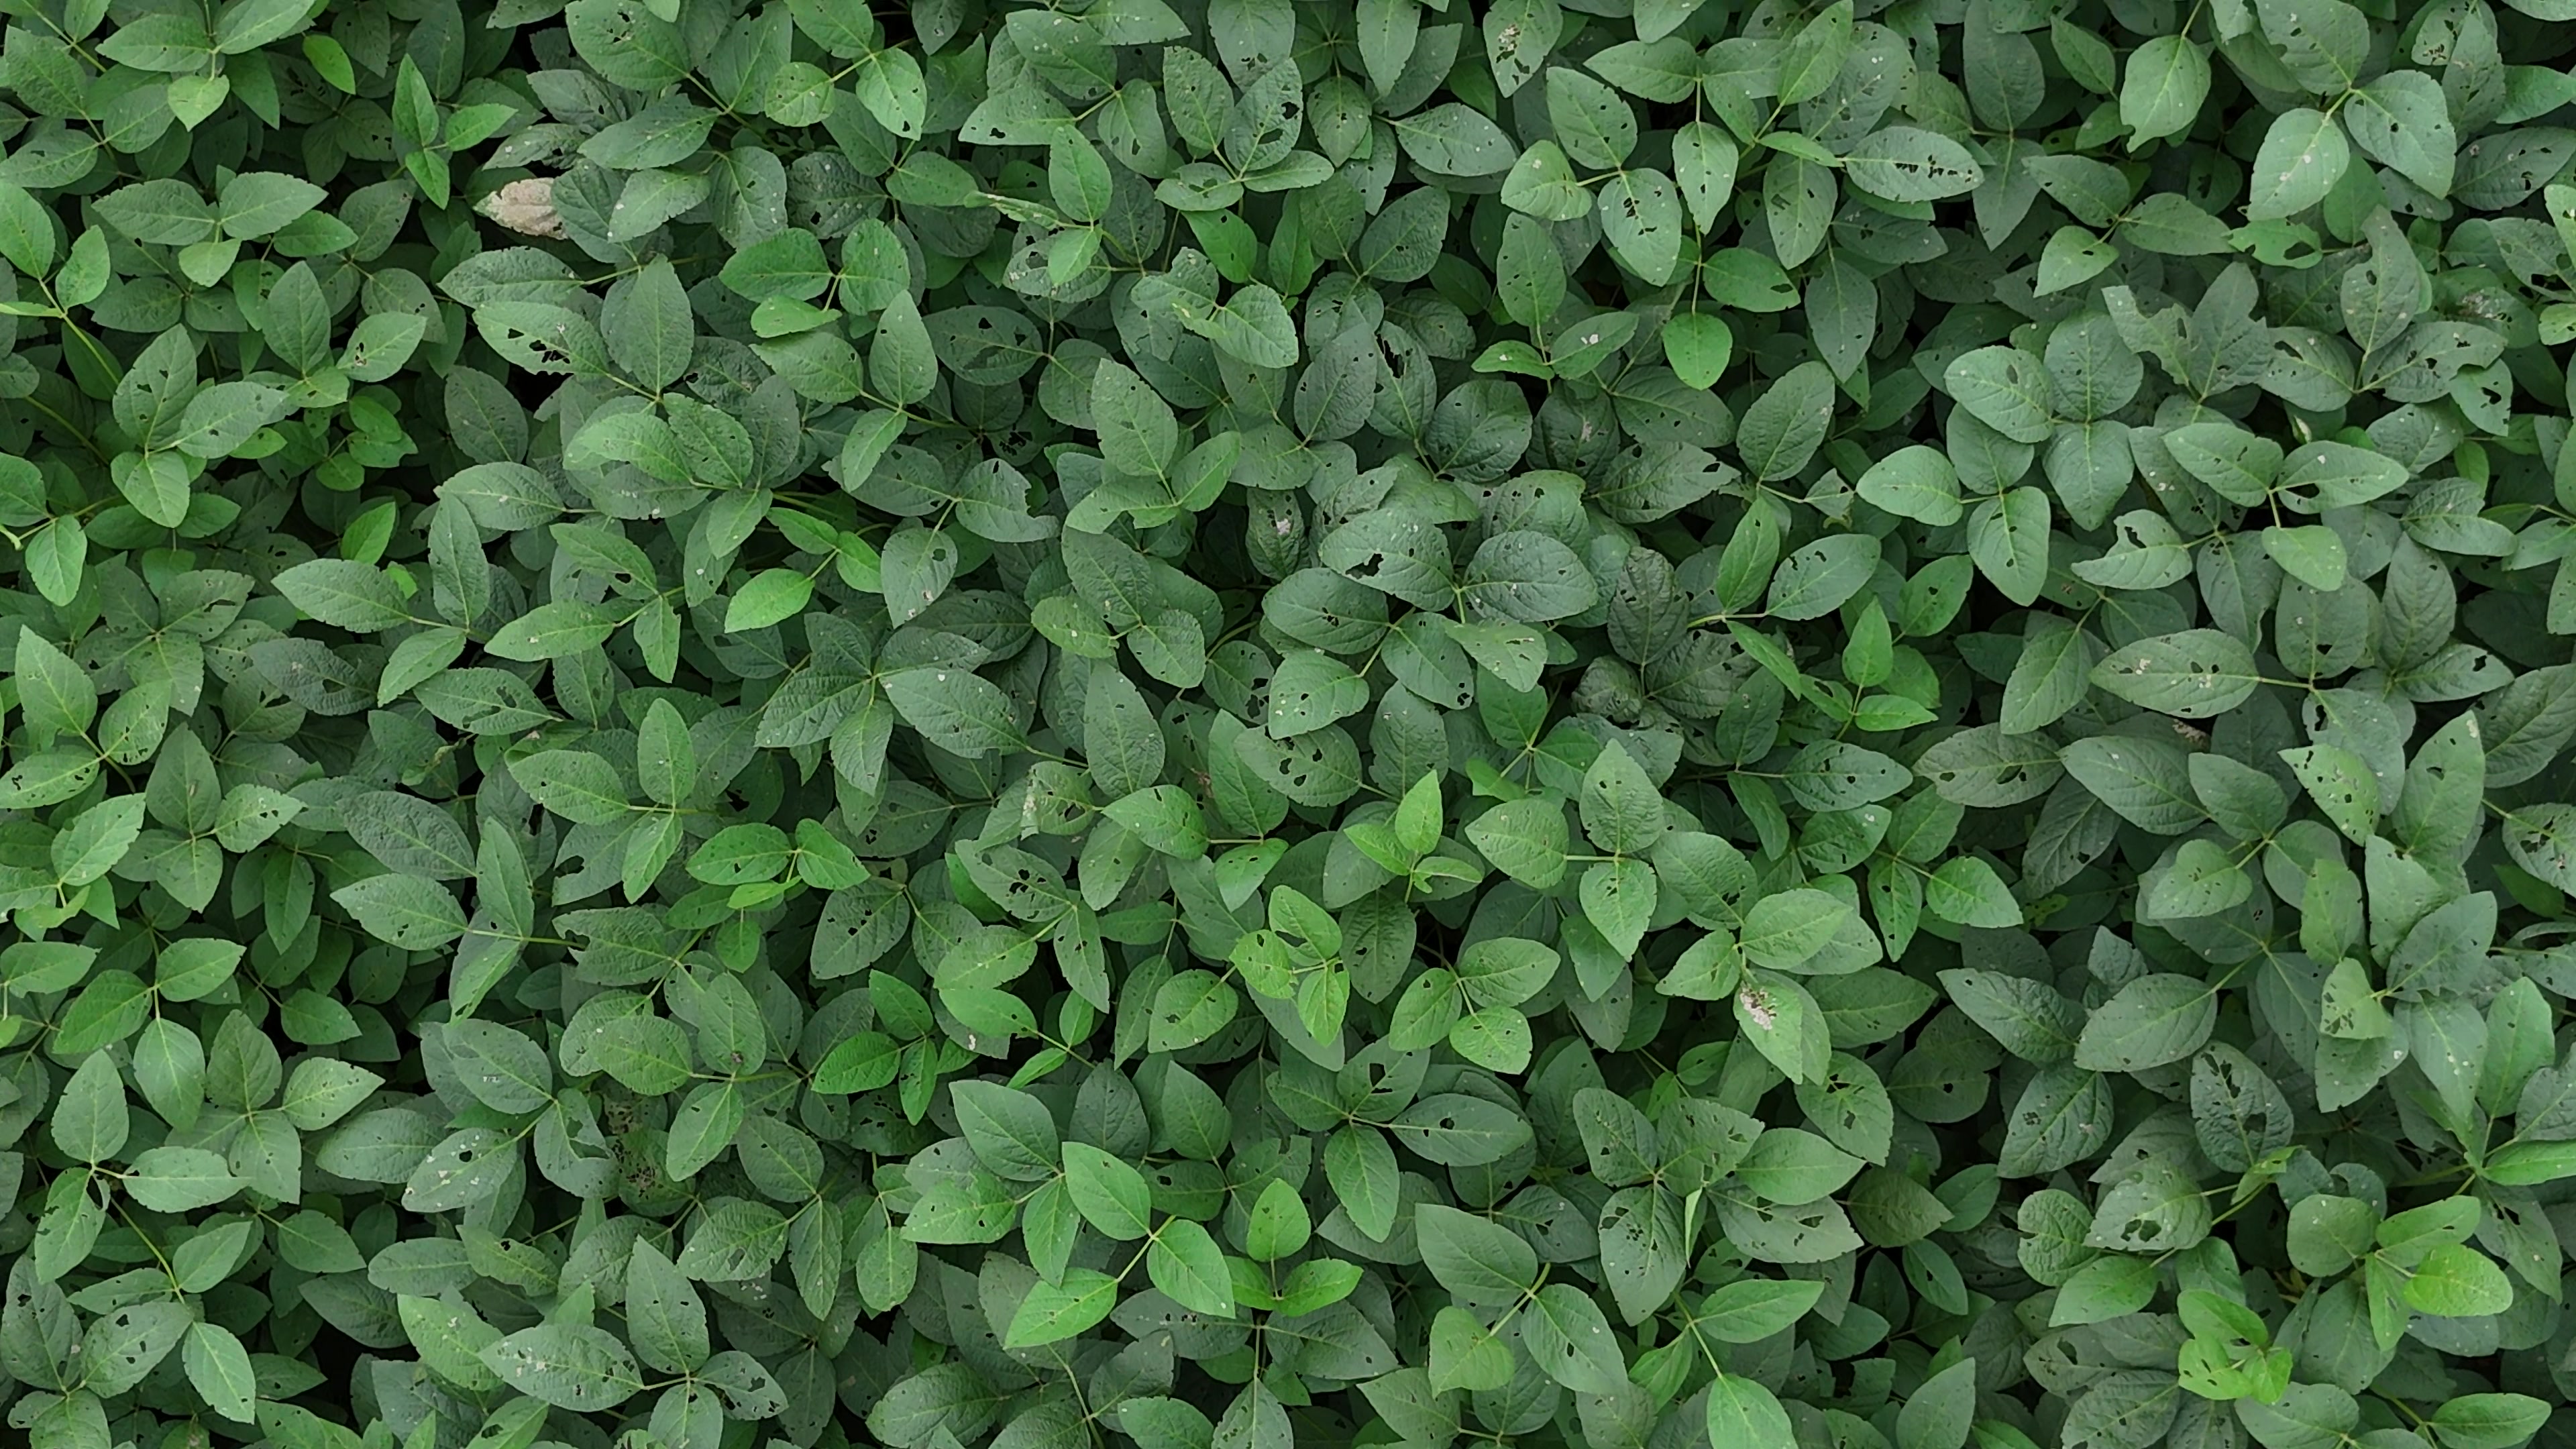
Label: Semilooper_Pest